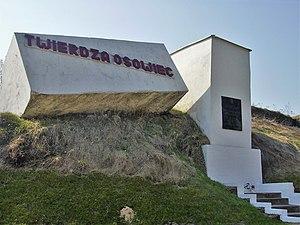
L'« attaque des hommes morts » est une bataille de la Première Guerre mondiale qui a eu lieu à la forteresse d'Osovitse, dans le nord-est de la Pologne, le 6 août 1915. L'incident tire son nom de l'apparence sanglante et mortifère des combattants russes après avoir été bombardés par un mélange de gaz toxiques, de chlore et de brome, par les Allemands.
La forteresse d'Osoviets, en polonais Twierdza Osowiec, est une forteresse du XIXᵉ siècle du nord-est de la Pologne et construite, à l'origine par l'Empire russe. En russe son nom est Крепость Осовец i.e. Krepost Osovets. En anglais, les sources varient : d'Osowiec Osovets, Ossovetz, Osovetz et Ossovets. Ce lieu vit d'âpres combats pendant la Première Guerre mondiale quand elle fut héroïquement défendue pendant des mois par la garnison russe contre les attaques allemandes.
Osowiec-Twierdza est un village situé dans la gmina de Goniądz, dans le powiat de Mońki, dans la voïvodie de Podlachie au nord-est de la Pologne.